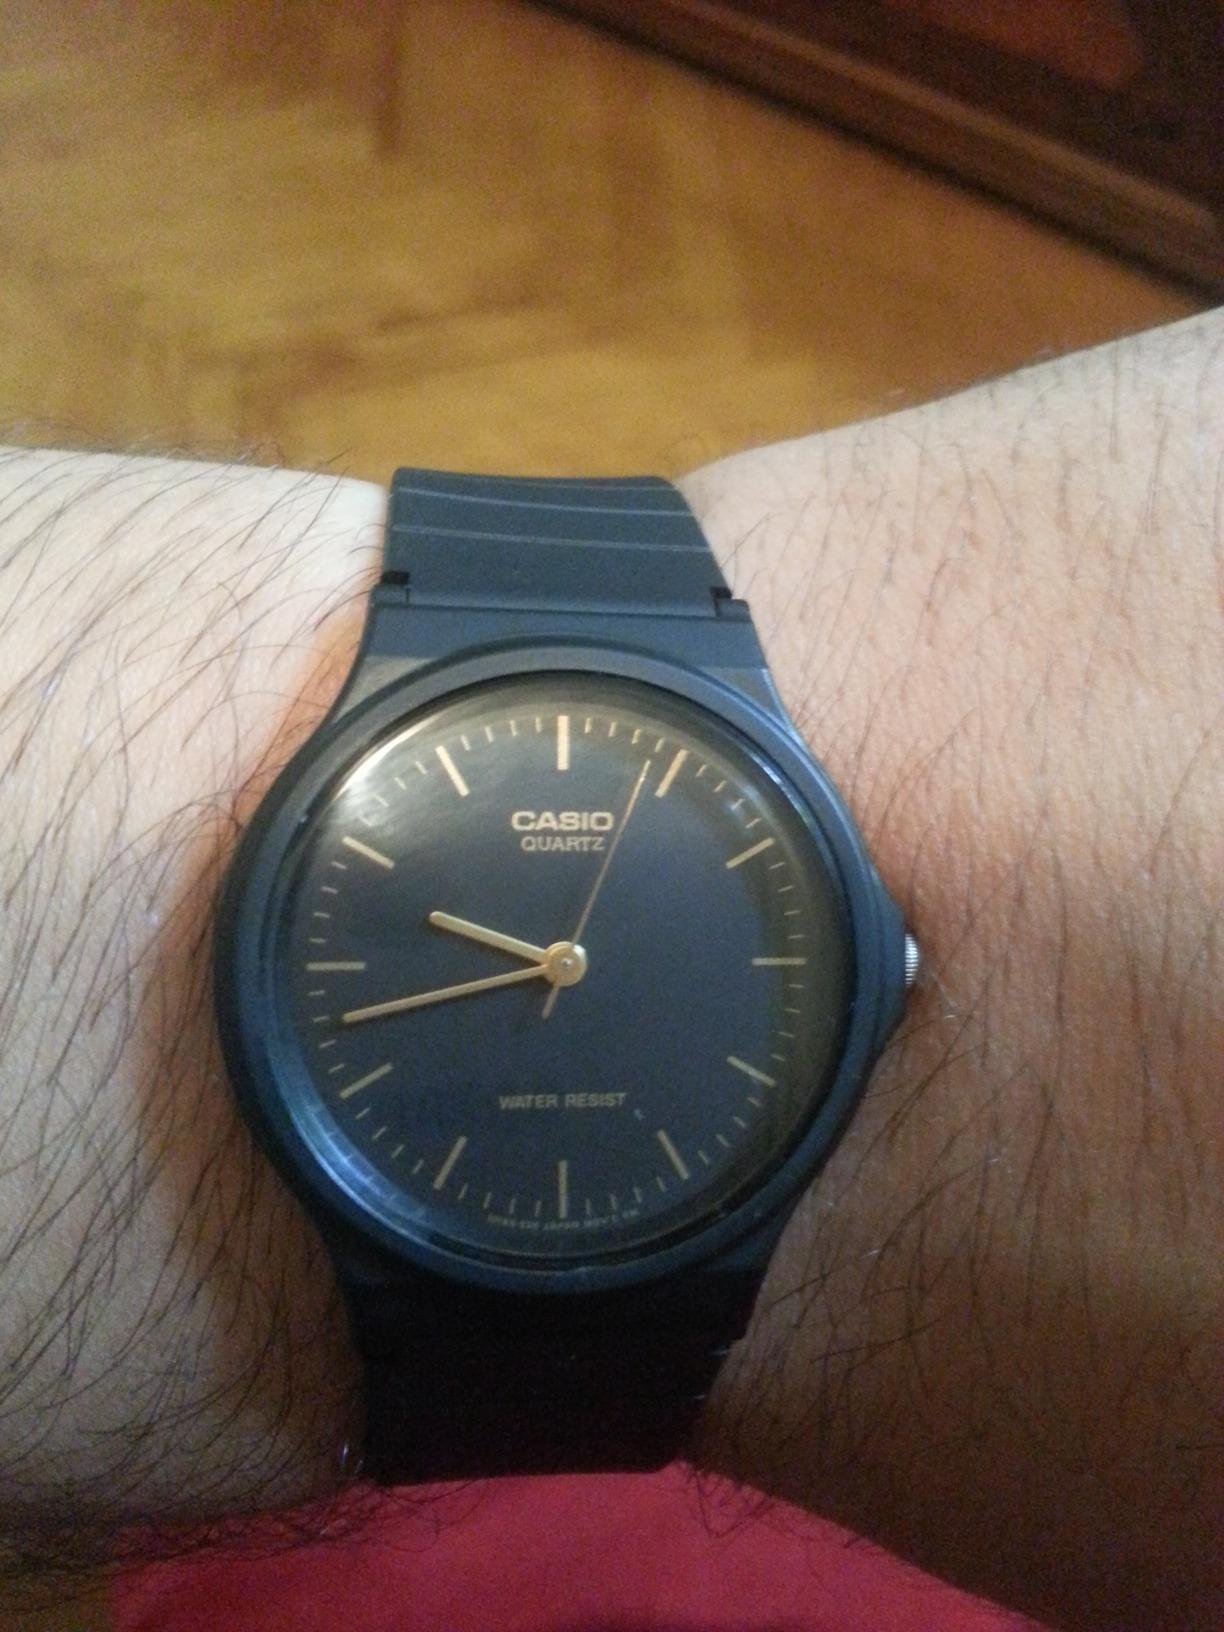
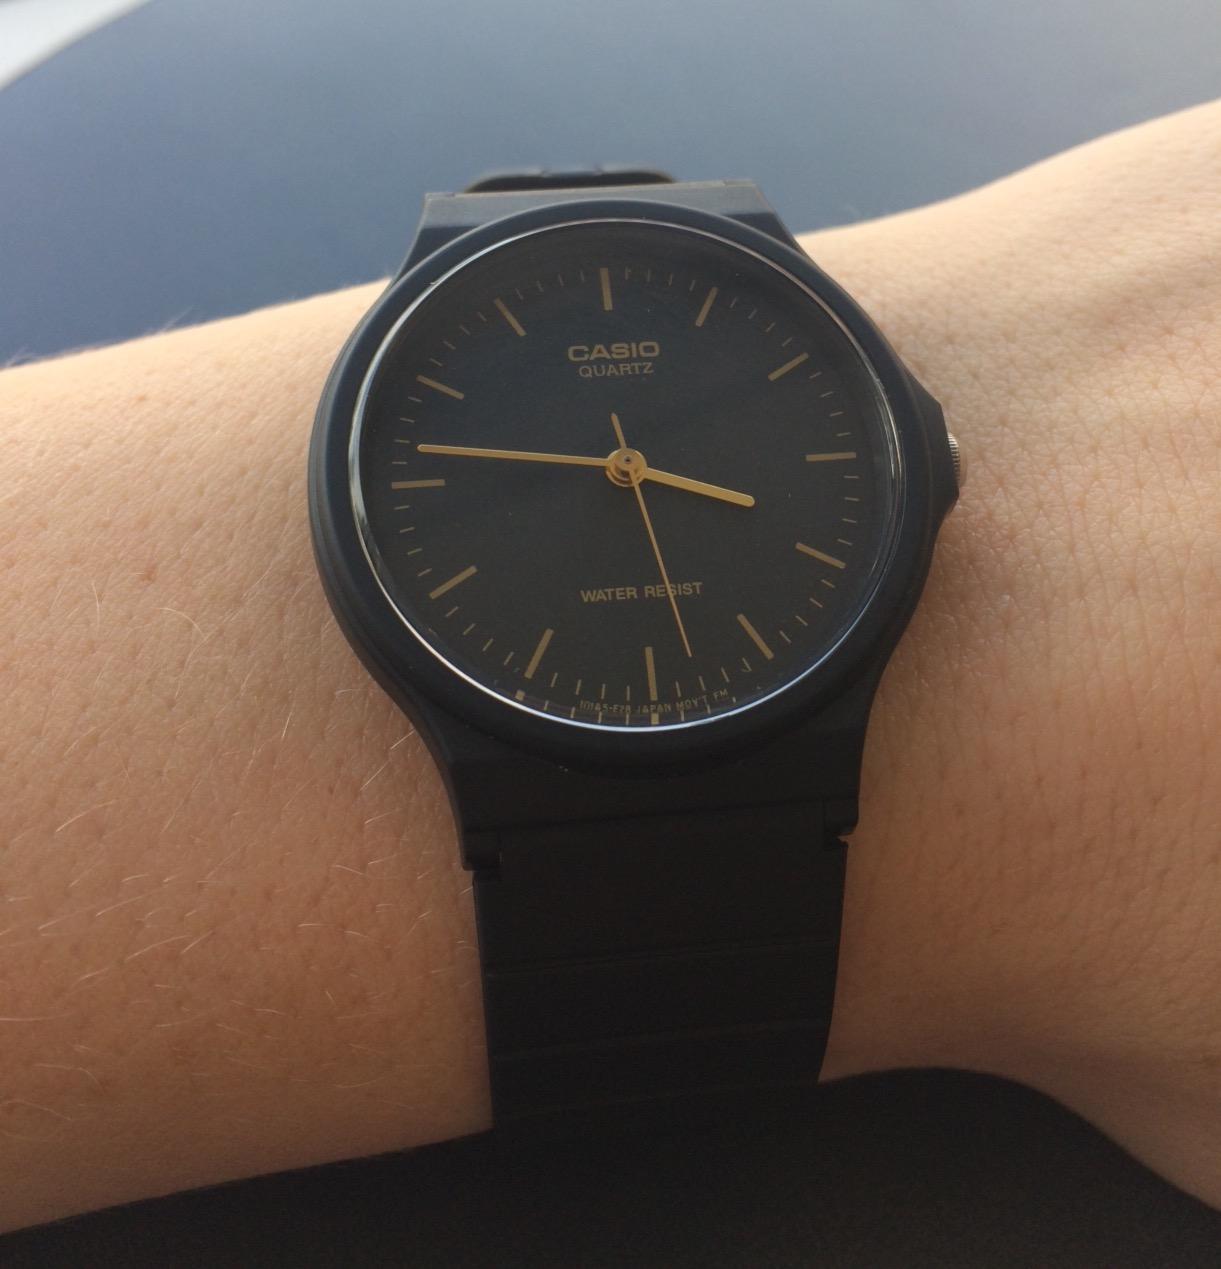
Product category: accessories_watch
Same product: yes